Ganoderma sessile

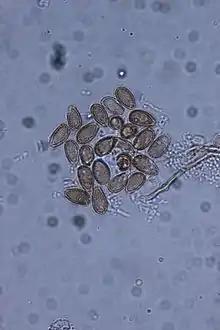
"Smooth" basidiospores of "G. sessile" at 100x magnification

In a multilocus phylogeny, the authors revealed that the global diversity of the laccate "Ganoderma" species included three highly supported major lineages that separated "G. oregonense/G. tsugae" from "G. zonatum" and from "G. curtisii/G. sessile," and these lineages were not correlated to geographical separation. These results agree with several of the earlier works focusing mostly on morphology, geography and host preference showing genetic affinity of "G. resinaceum" and "G. sessile", but with statistical support separating the European and North American taxa. Also, "Ganoderma curtisii" and "G. sessile" were separated with high levels of statistical support, although there was not enough information to say they were from distinct lineages. Lastly, "G. sessile" was not sister to "G. lucidum." The phylogeny supported "G. tsugae" and "G. oregonense" as sister taxa to the European taxon "G. lucdium sensu stricto".